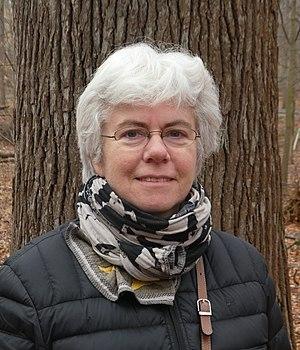
Catherine Plaisant, née le 26 mai 1957, est une chercheuse en informatique française, directrice adjointe de la recherche au laboratoire d'interaction homme-machine de l’université du Maryland.